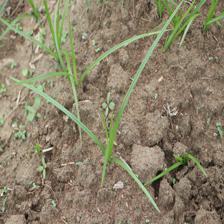
Label: Grass